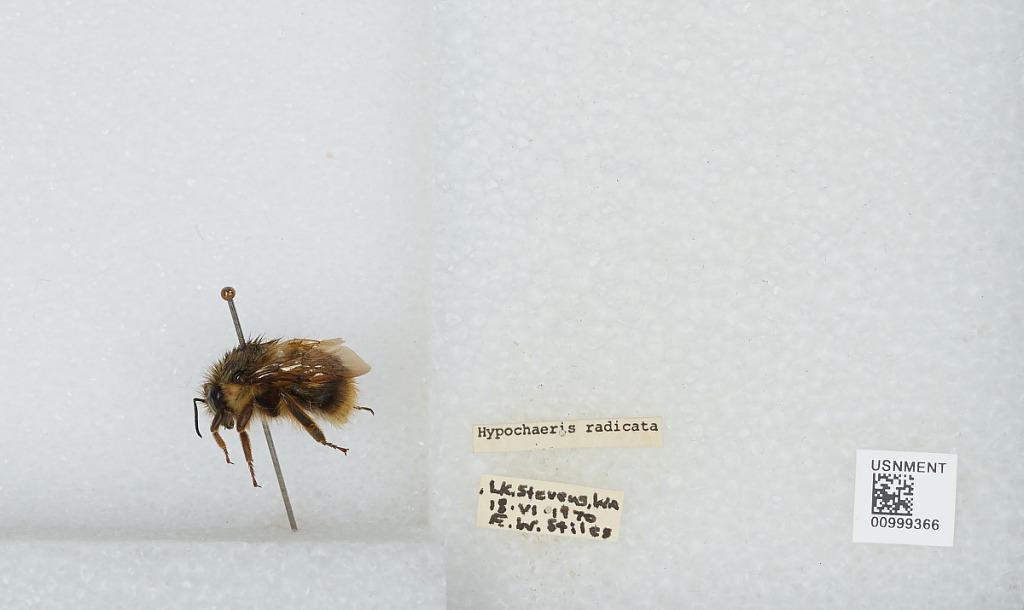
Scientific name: Bombus (Pyrobombus) mixtus Cresson
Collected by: E. Stiles
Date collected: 1970-6-18
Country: United States
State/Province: Washington
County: Snohomish
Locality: Lake Stevens
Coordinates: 48.0197, -122.066